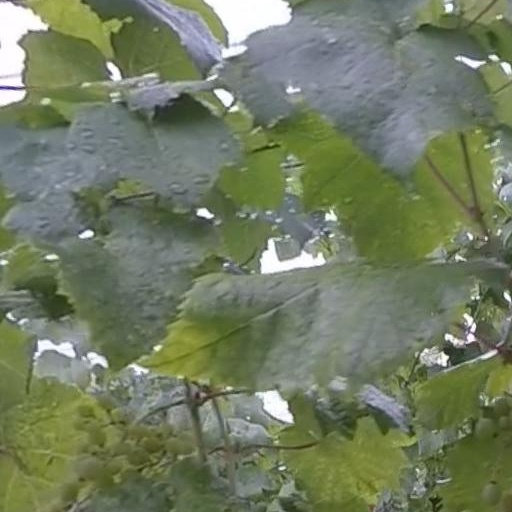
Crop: grape